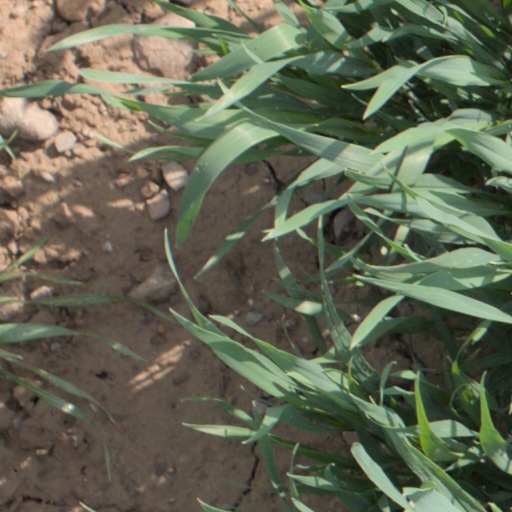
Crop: wheat